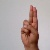
The image shows a hand gesture representing the letter 'U' in Indian Sign Language.